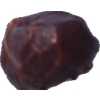
Label: dates